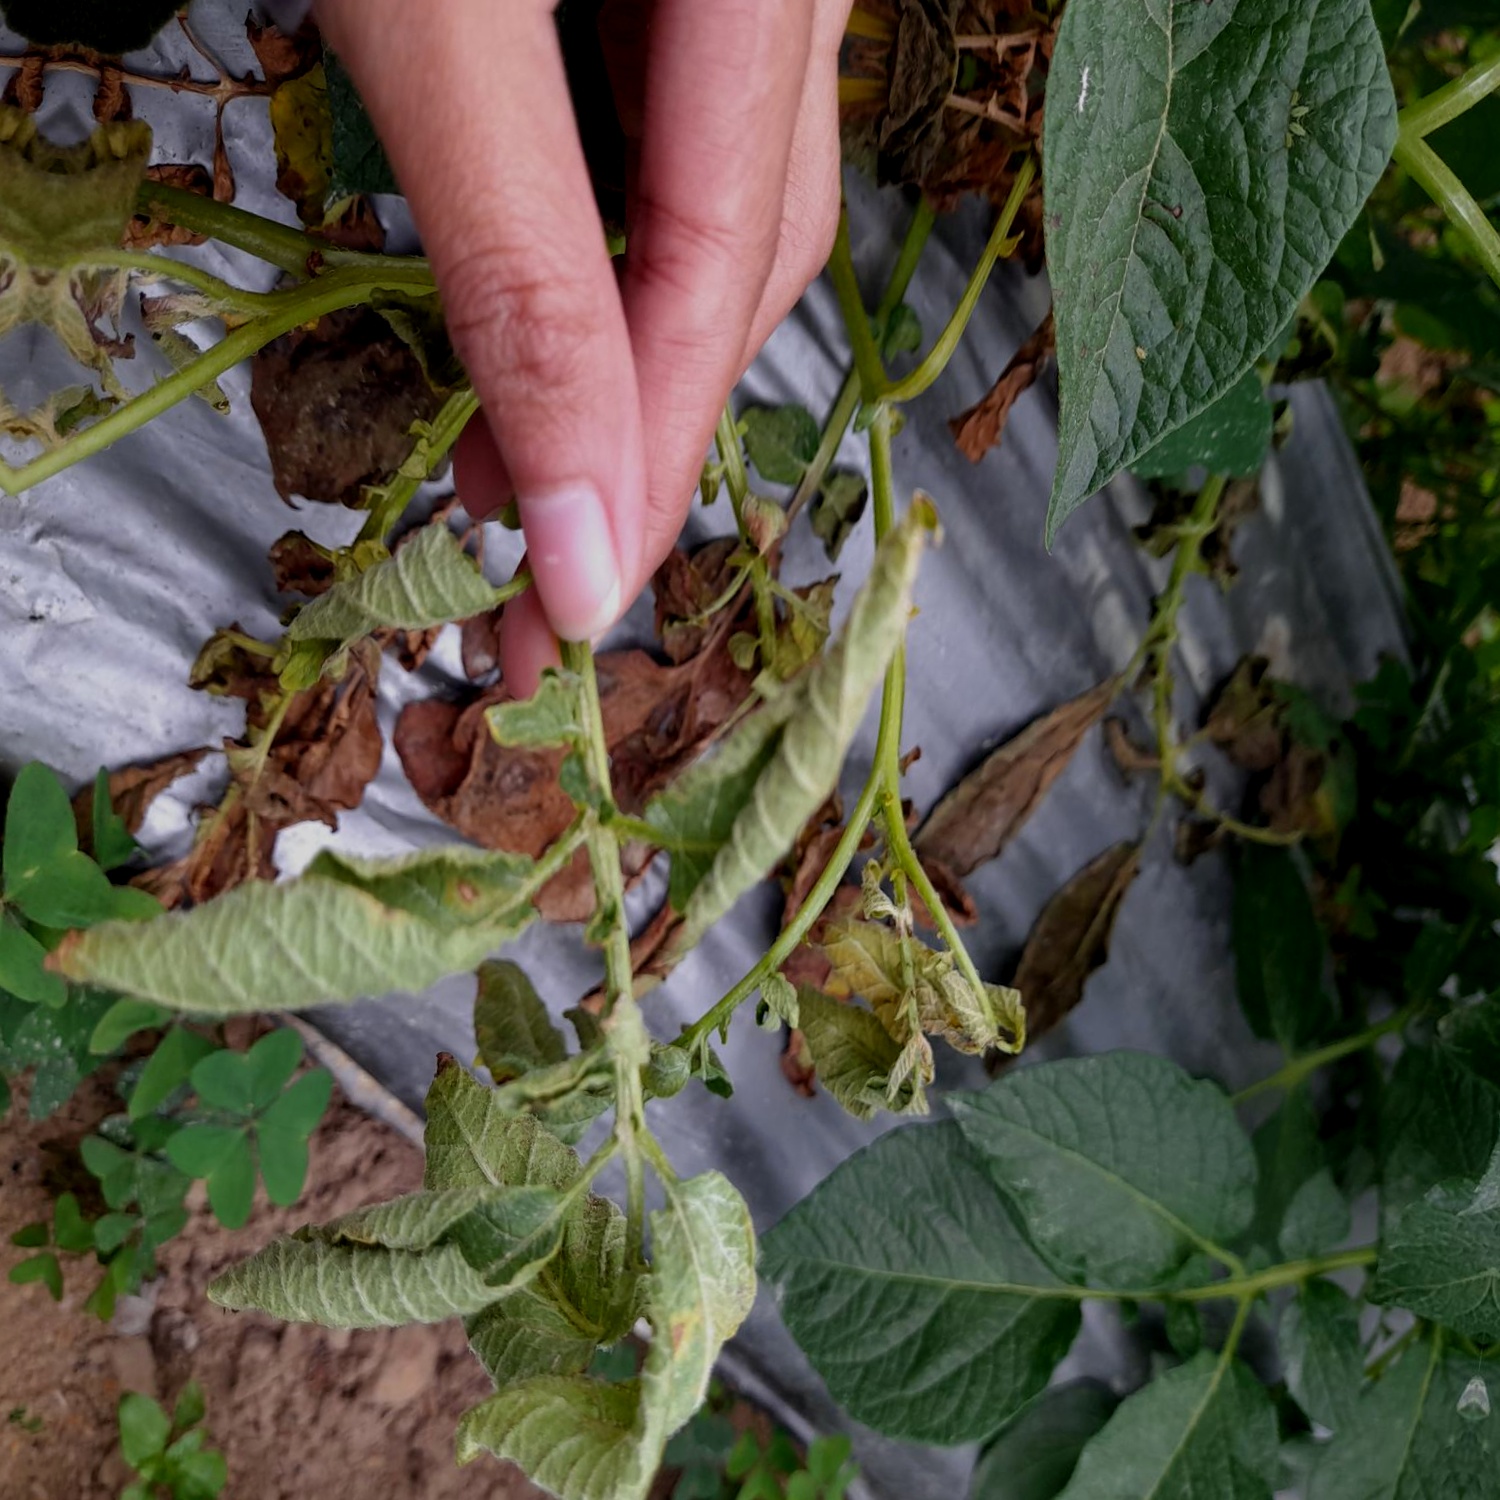
Etiqueta: Pudricion_Parda